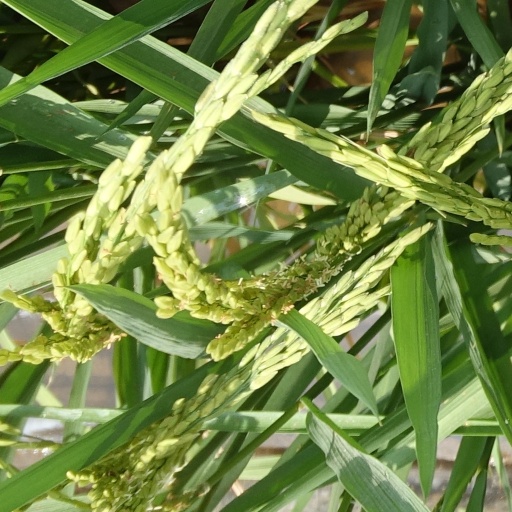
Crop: rice